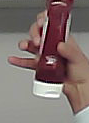
Product: heinz_ketchup